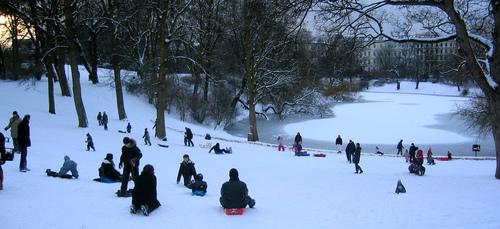
Weather: snow or frosty